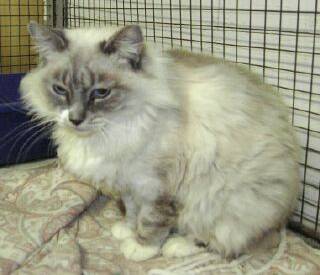
Label: cat